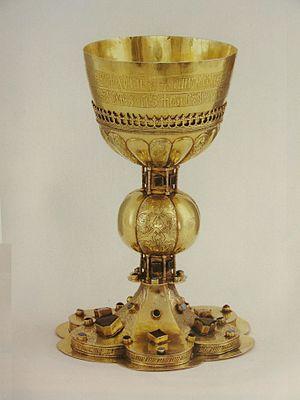
Le monastère de la Sainte-Trinité est un monastère orthodoxe serbe situé près de Pljevlja au Monténégro.